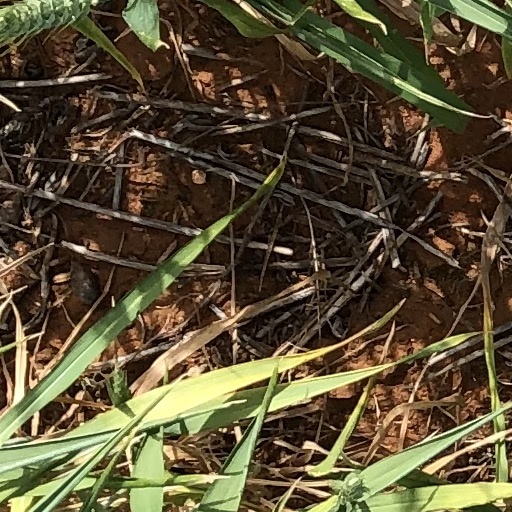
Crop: wheat